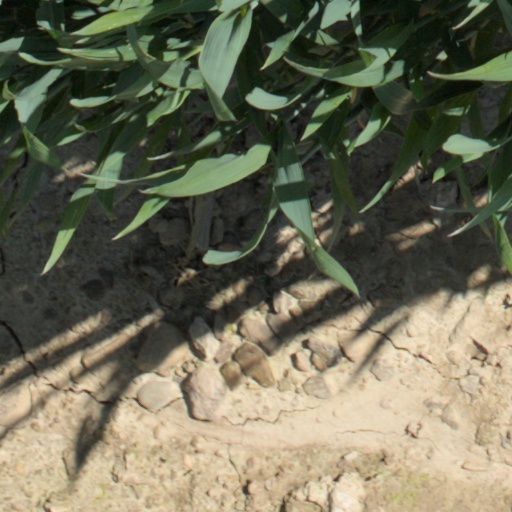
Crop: wheat